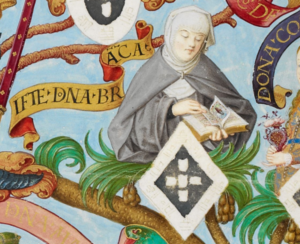
Blanche de Portugal, est une infante de Portugal et la fille aînée du roi Alphonse III de Portugal et de sa seconde épouse Béatrice de Castille. Nommée d'après sa grand-tante Blanche de Castille, reine de France, Blanche était la dame de Montemor-o-Velho, d'Alcocer et de Briviesca.
Cet article donne la liste des héritiers successifs du trône de Portugal depuis l'avènement d'Alphonse Iᵉʳ en 1139. Contrairement à d'autres monarchies, les règles de succession n'ont pas inclus la loi salique, mais la primogéniture cognatique avec préférence masculine. Les héritiers ont porté les titres successifs de prince de Portugal entre 1433 et 1645, de prince du Brésil entre 1645 et 1815 et de prince royal entre 1815 et 1910.